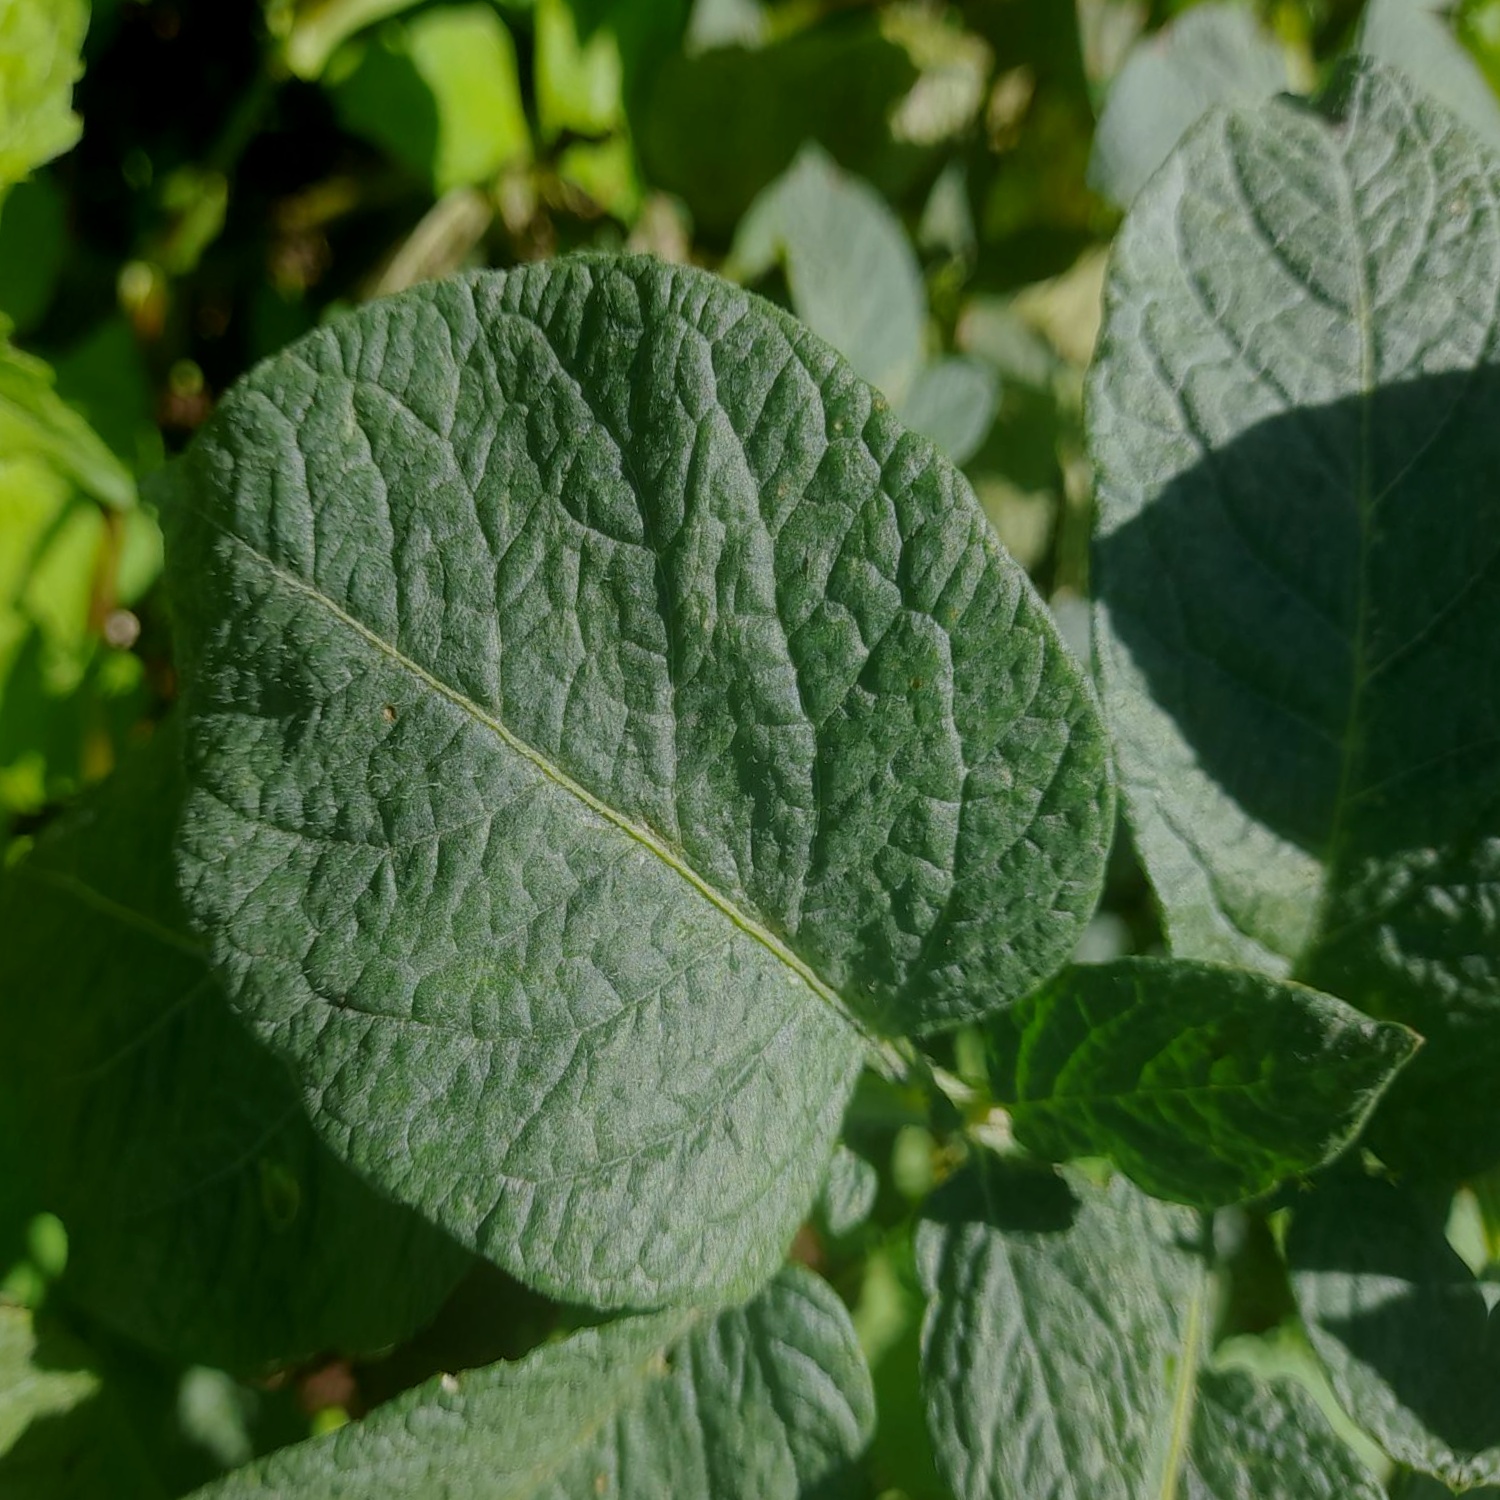
Etiqueta: Sana